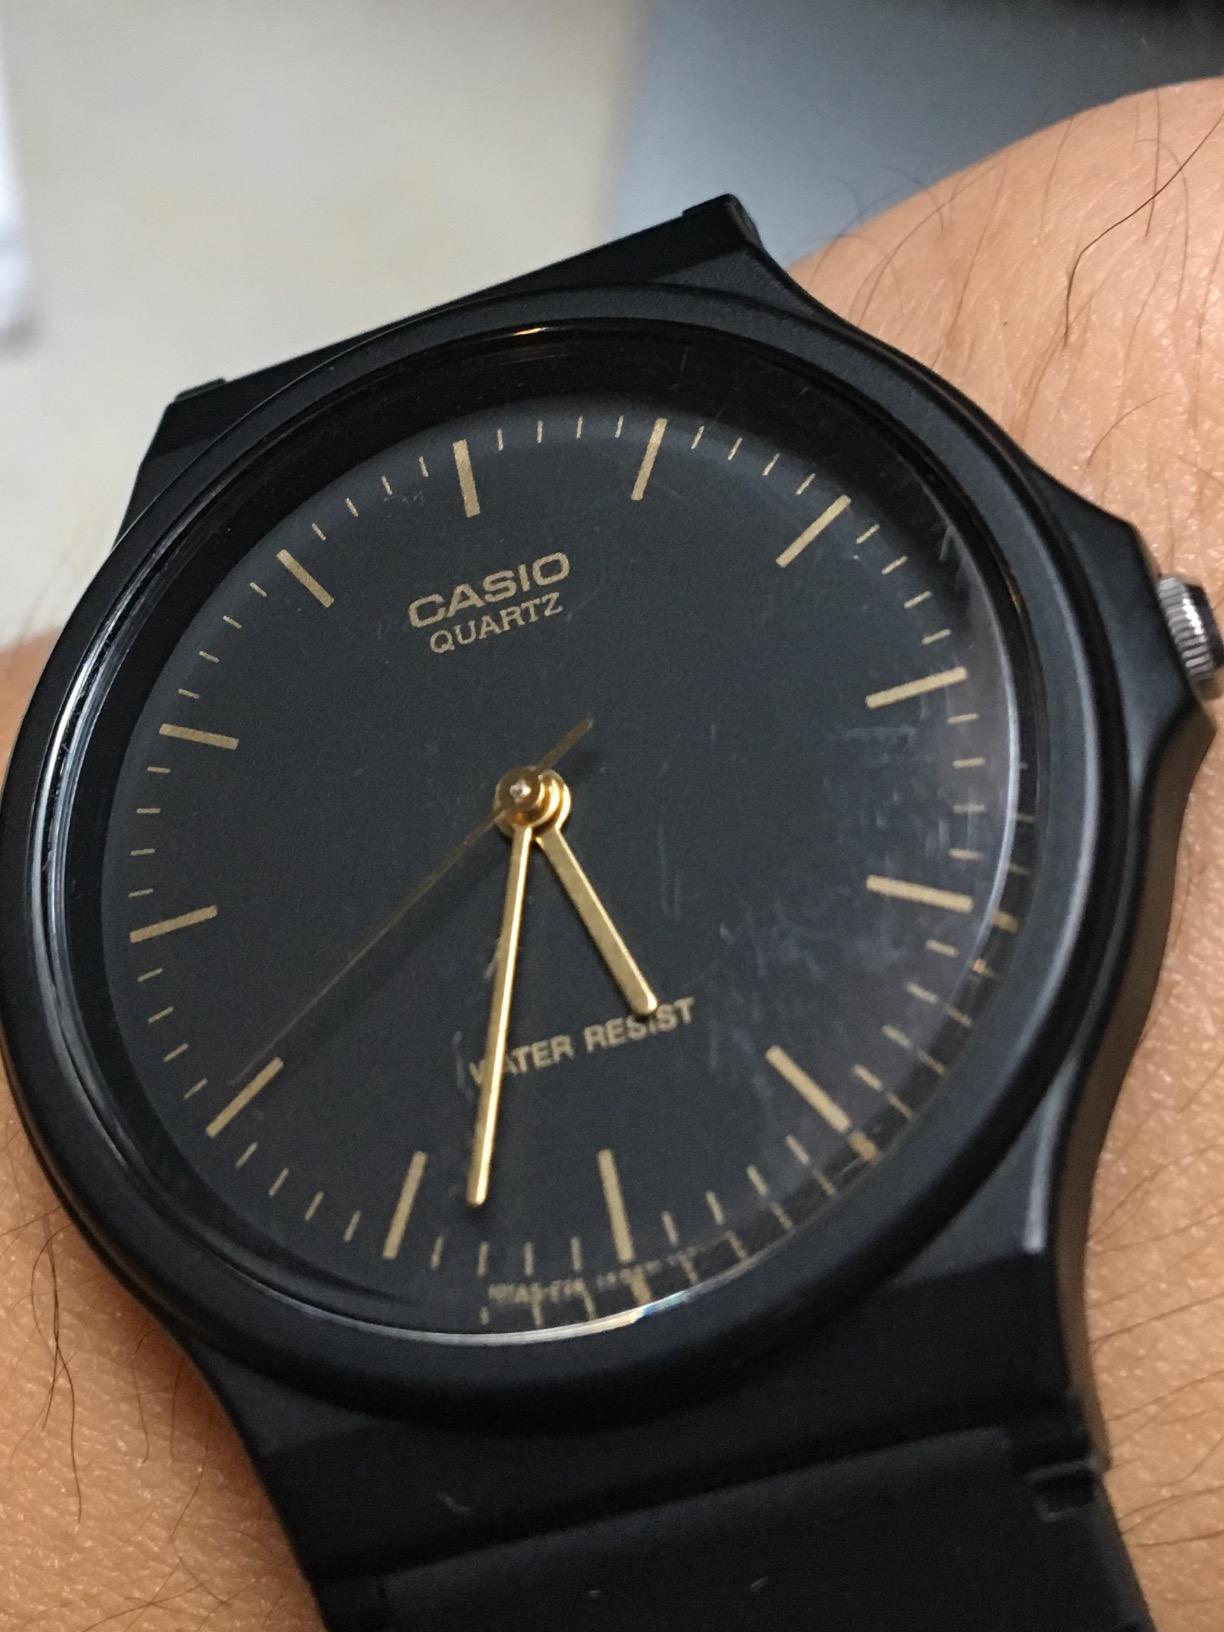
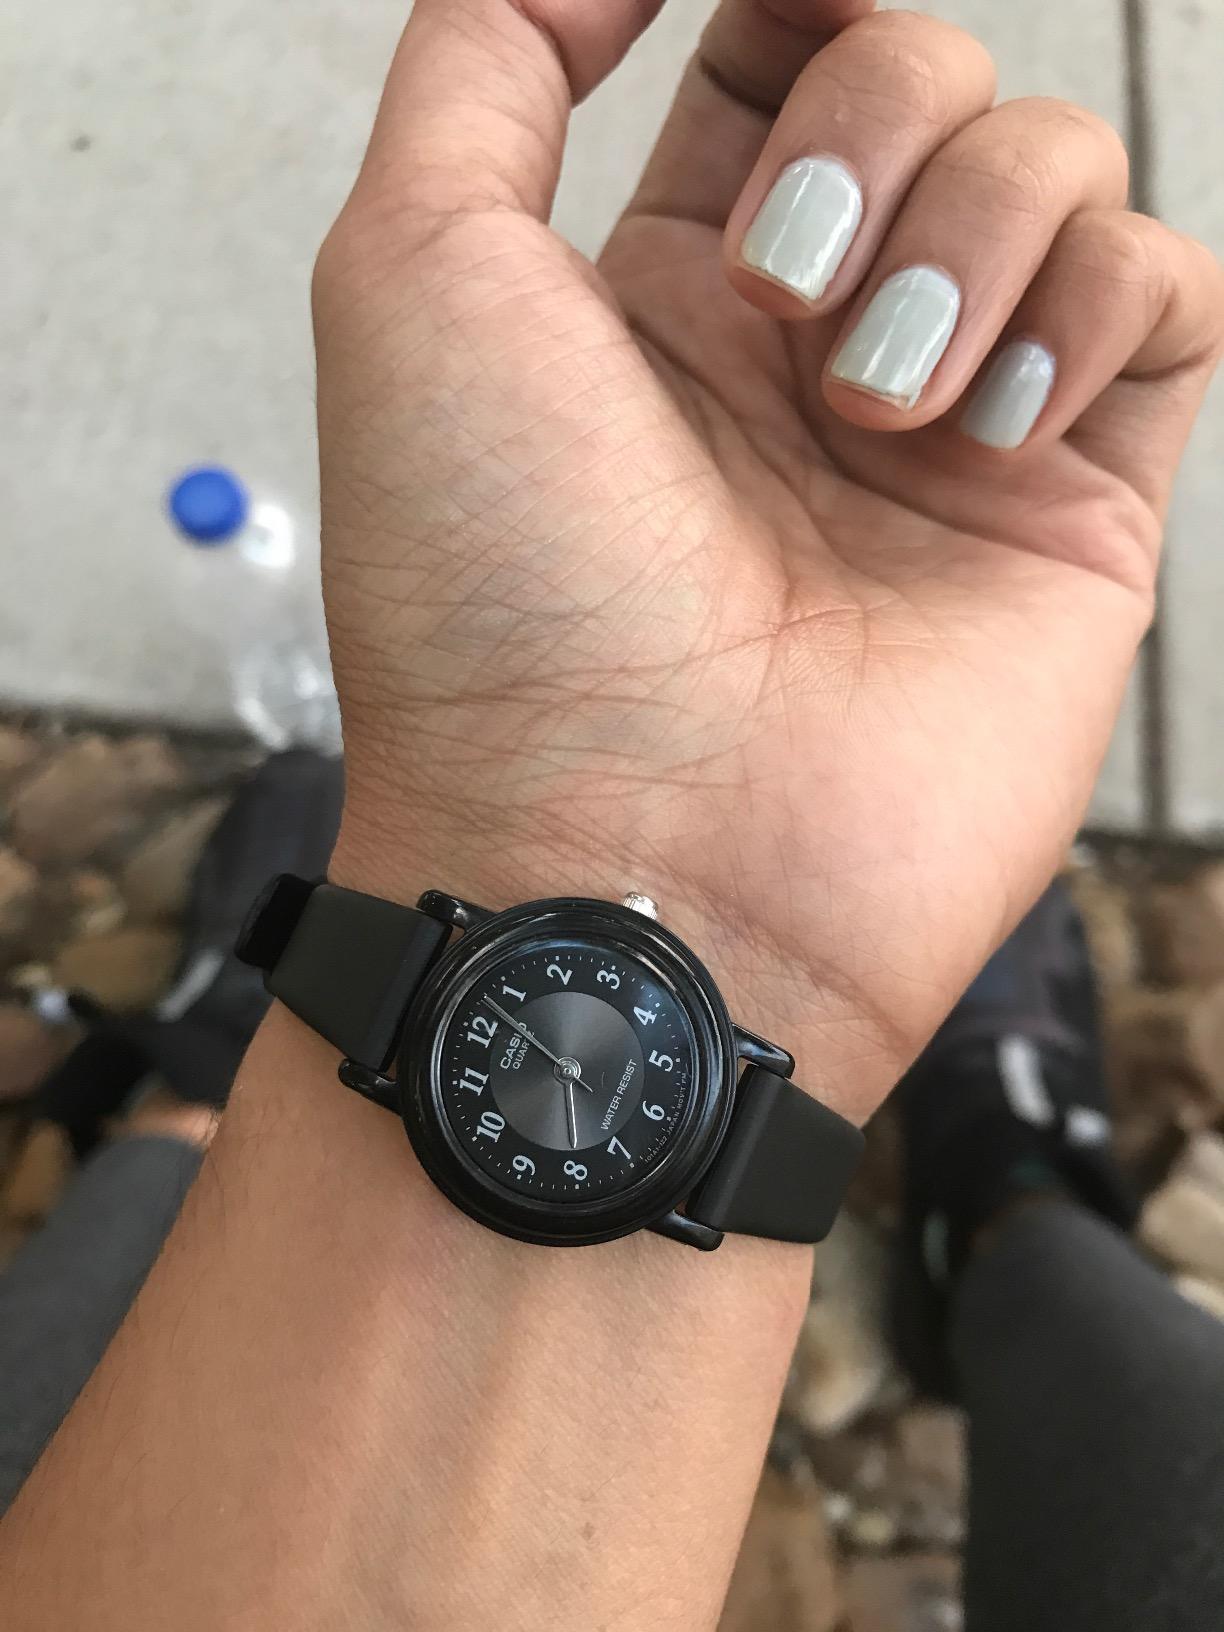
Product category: accessories_watch
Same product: no